Matilde Gioli

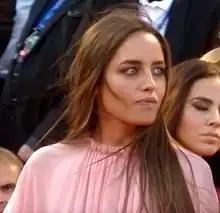
Gioli at the 2016 Venice International Film Festival

Born in Milan to a father from Puglia and a mother from Tuscany, from whom she decided to take the surname for her artistic career, Matilde Gioli graduated in Philosophy from the University of Milan. With no previous acting experiences, she became known to the public for her role of Serena Ossola in Paolo Virzì's "Human Capital", and for her performance she won the Guglielmo Biraghi Award at the 69th Silver Ribbon Awards. She also won the Alida Valli Award during the Bari International Film Festival and was nominated for the Ciak d'oro for Best Supporting Actress.